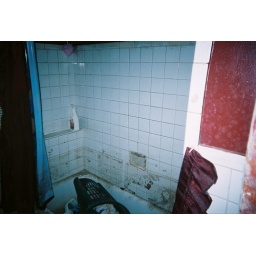
That is the dirty clothes basket in the tub